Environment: real
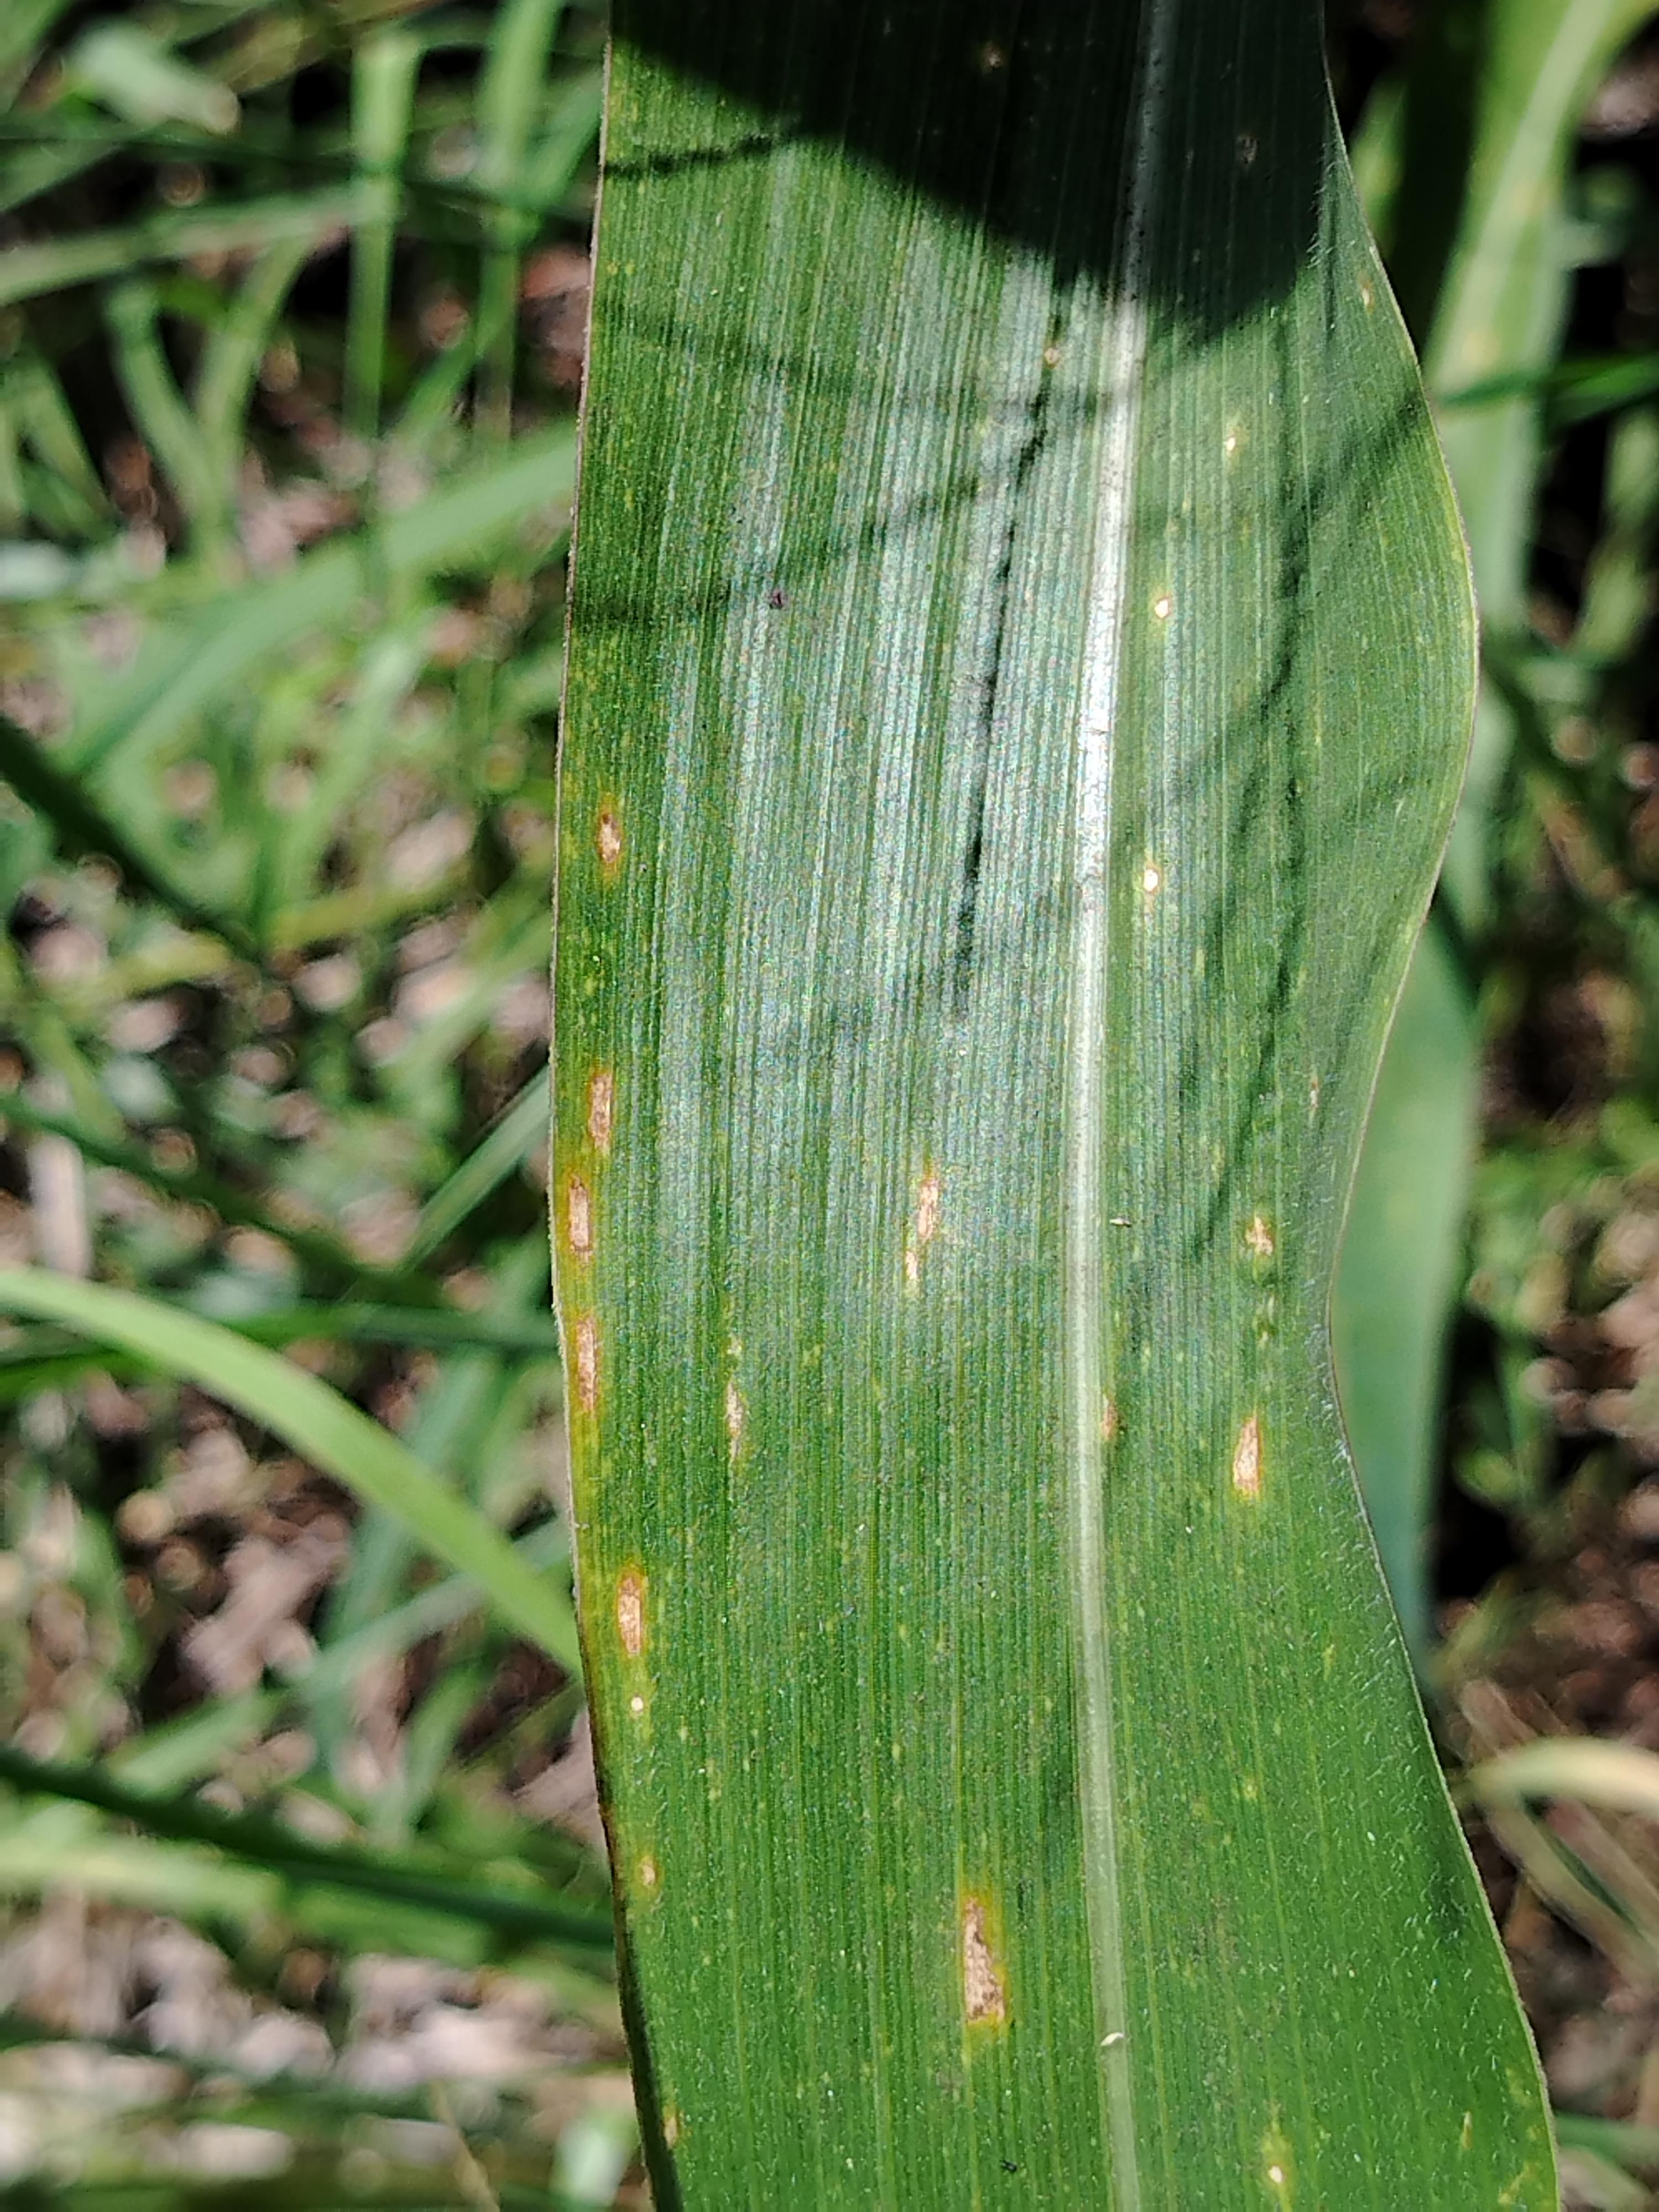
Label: gray_leaf_spot